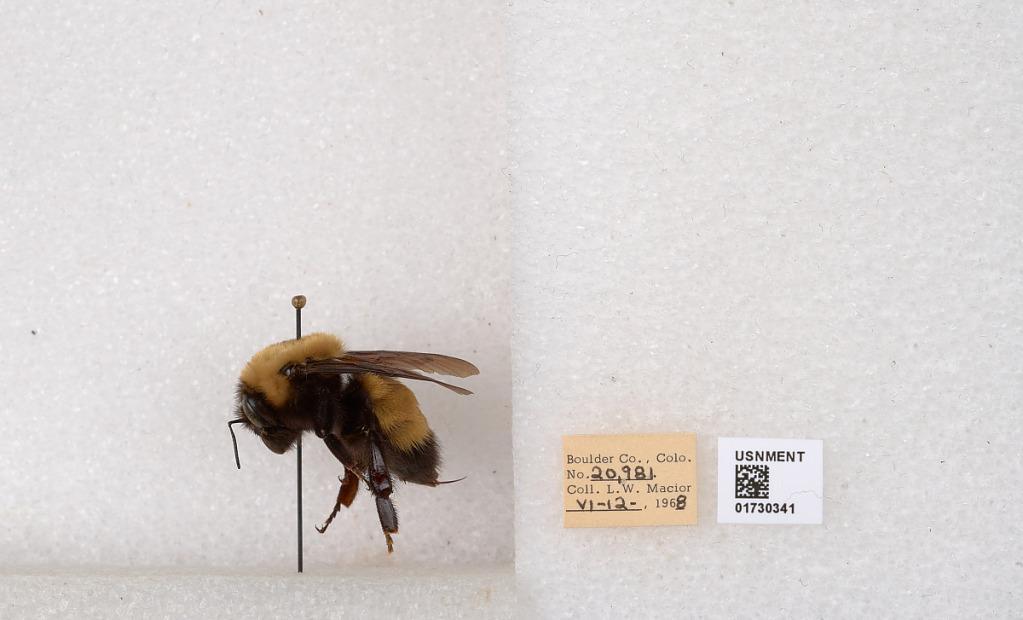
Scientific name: Bombus (Bombus) nevadensis Cresson